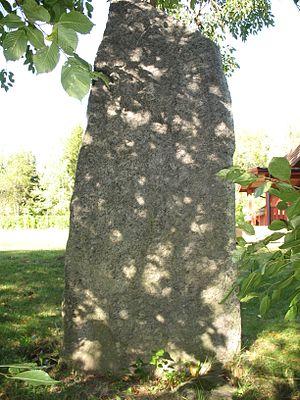
Les pierres runiques vikings sont des pierres runiques mentionnant des individus ayant participé aux campagnes des Vikings. Elles portent des inscriptions en vieux norrois, dans l'alphabet nouveau futhark.